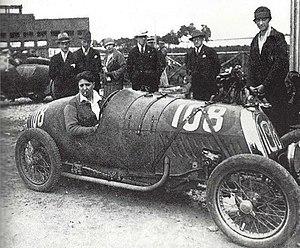
Violette Morris sur cycle-car B.N.C., à Montlhéry en 1927.
Bollack Netter et compagnie est un constructeur automobile français fondé en 1923, par Lucien Bollack et René Netter.